Keith Senior

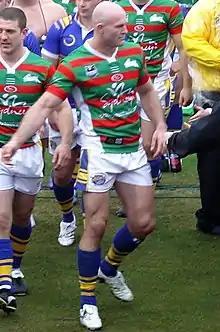
Senior post match against the South Sydney Rabbitohs

Senior began his career at the Sheffield Eagles. He was signed from Huddersfield YMCA Rugby Union team by Gary Hetherington in 1994. Senior played in the very first Super League match in 1996, a 30–24 defeat by Paris Saint-Germain. Senior played at in Sheffield Eagles' 17–8 victory over Wigan in the 1998 Challenge Cup Final during Super League III at Wembley Stadium, London on Saturday 2 May 1998. He was also his club's top try scorer with 17 tries that season. He bettered that tally in 1998, when he scored 19 tries as the Eagles shocked the Rugby league world, beating the Wigan Warriors 17–8 in the Challenge Cup Final at the old Wembley Stadium.